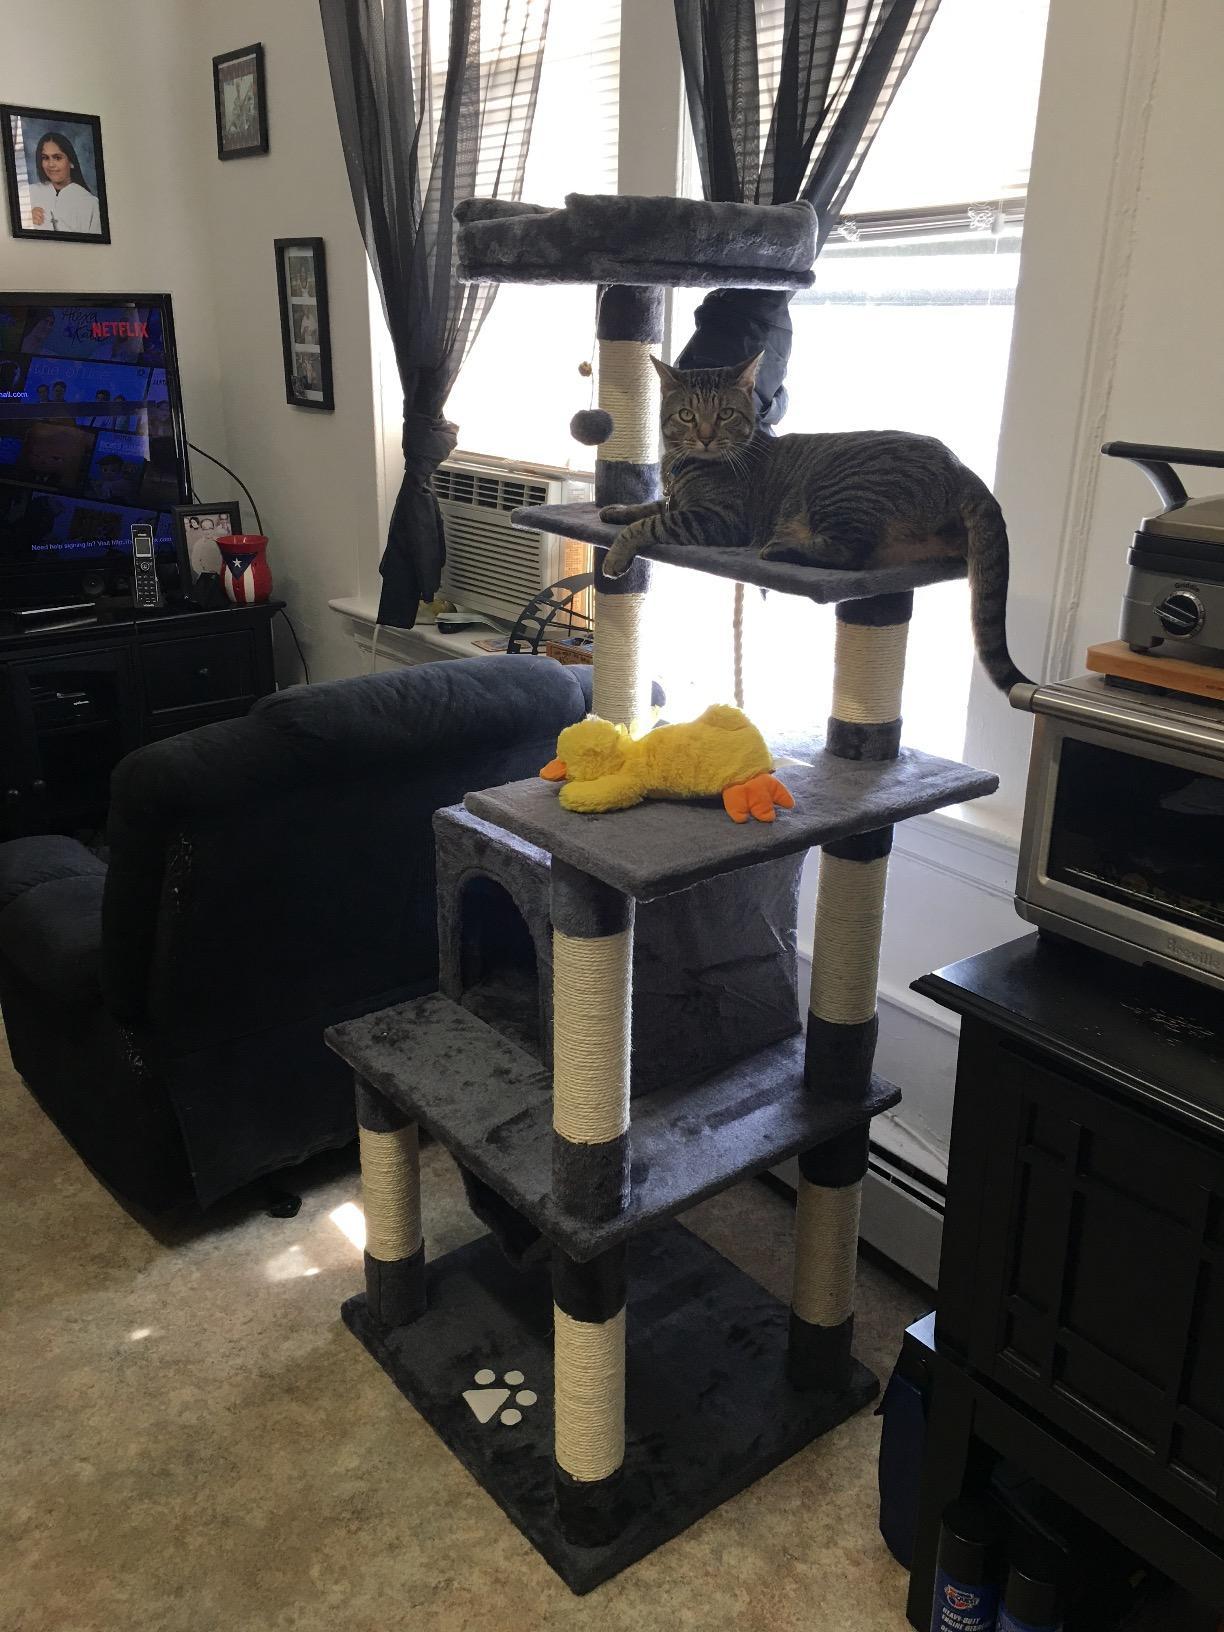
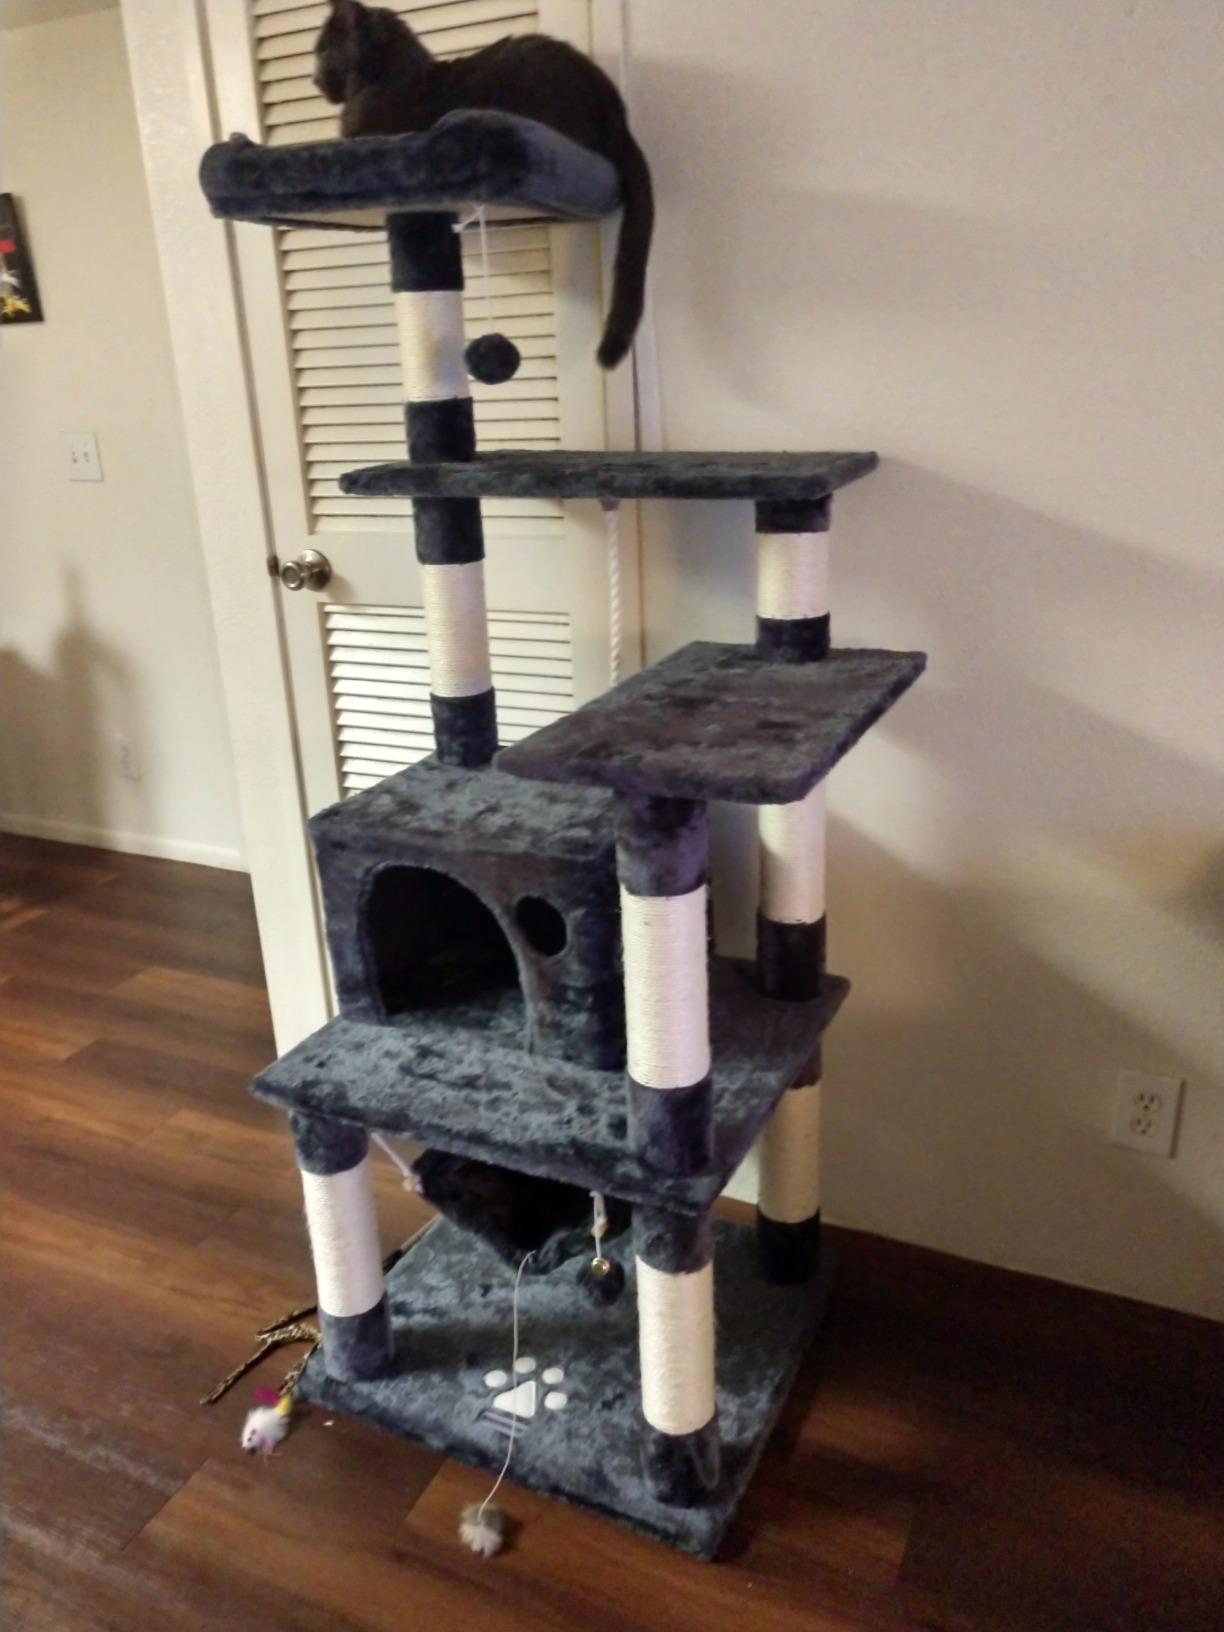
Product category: items_cat tree
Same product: yes